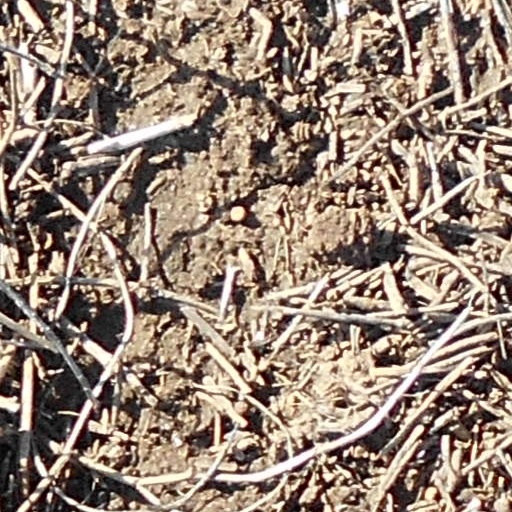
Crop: wheat